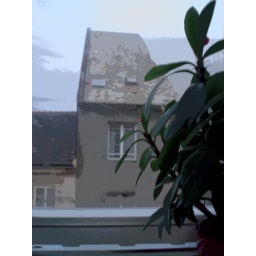
flower in the window